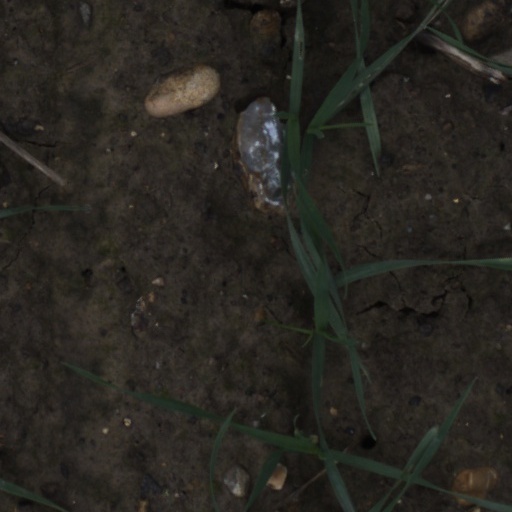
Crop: wheat